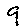
Label: 9